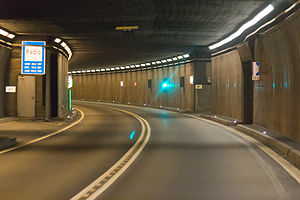
Skt. Gotthardtunnelen (vej) / Galleri
Skt. Gotthardtunnelen under Skt. Gotthard-passet i Schweiz løber fra Göschenen i Kanton Uri mod nord til Airolo i Ticino mod syd. Den er 16,918 km lang og består af ét tunnelrør med en bredde på 7,8 meter og en højde på 4,5 meter, hvor al trafik afvikles med én vejbane i hver retning - uden autoværn imellem. 30 meter øst herfor løber en parallel servicetunnel, der er forbundet med hovedtunnelen af tværrør for hver 250 meter. Mellem den primære tunnel og servicetunnelen er der et sikringsrum, hvorfra der er forbindelse med begge tunnelrør. Der kan være 50 mennesker i hvert sikringsrum.